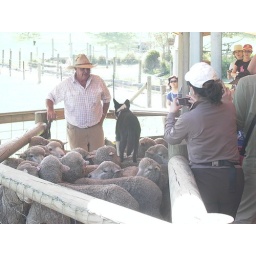
At every zoo, there is a sheep dog. This one terrorizes the sheeps by walking on them. Poor sheeps.